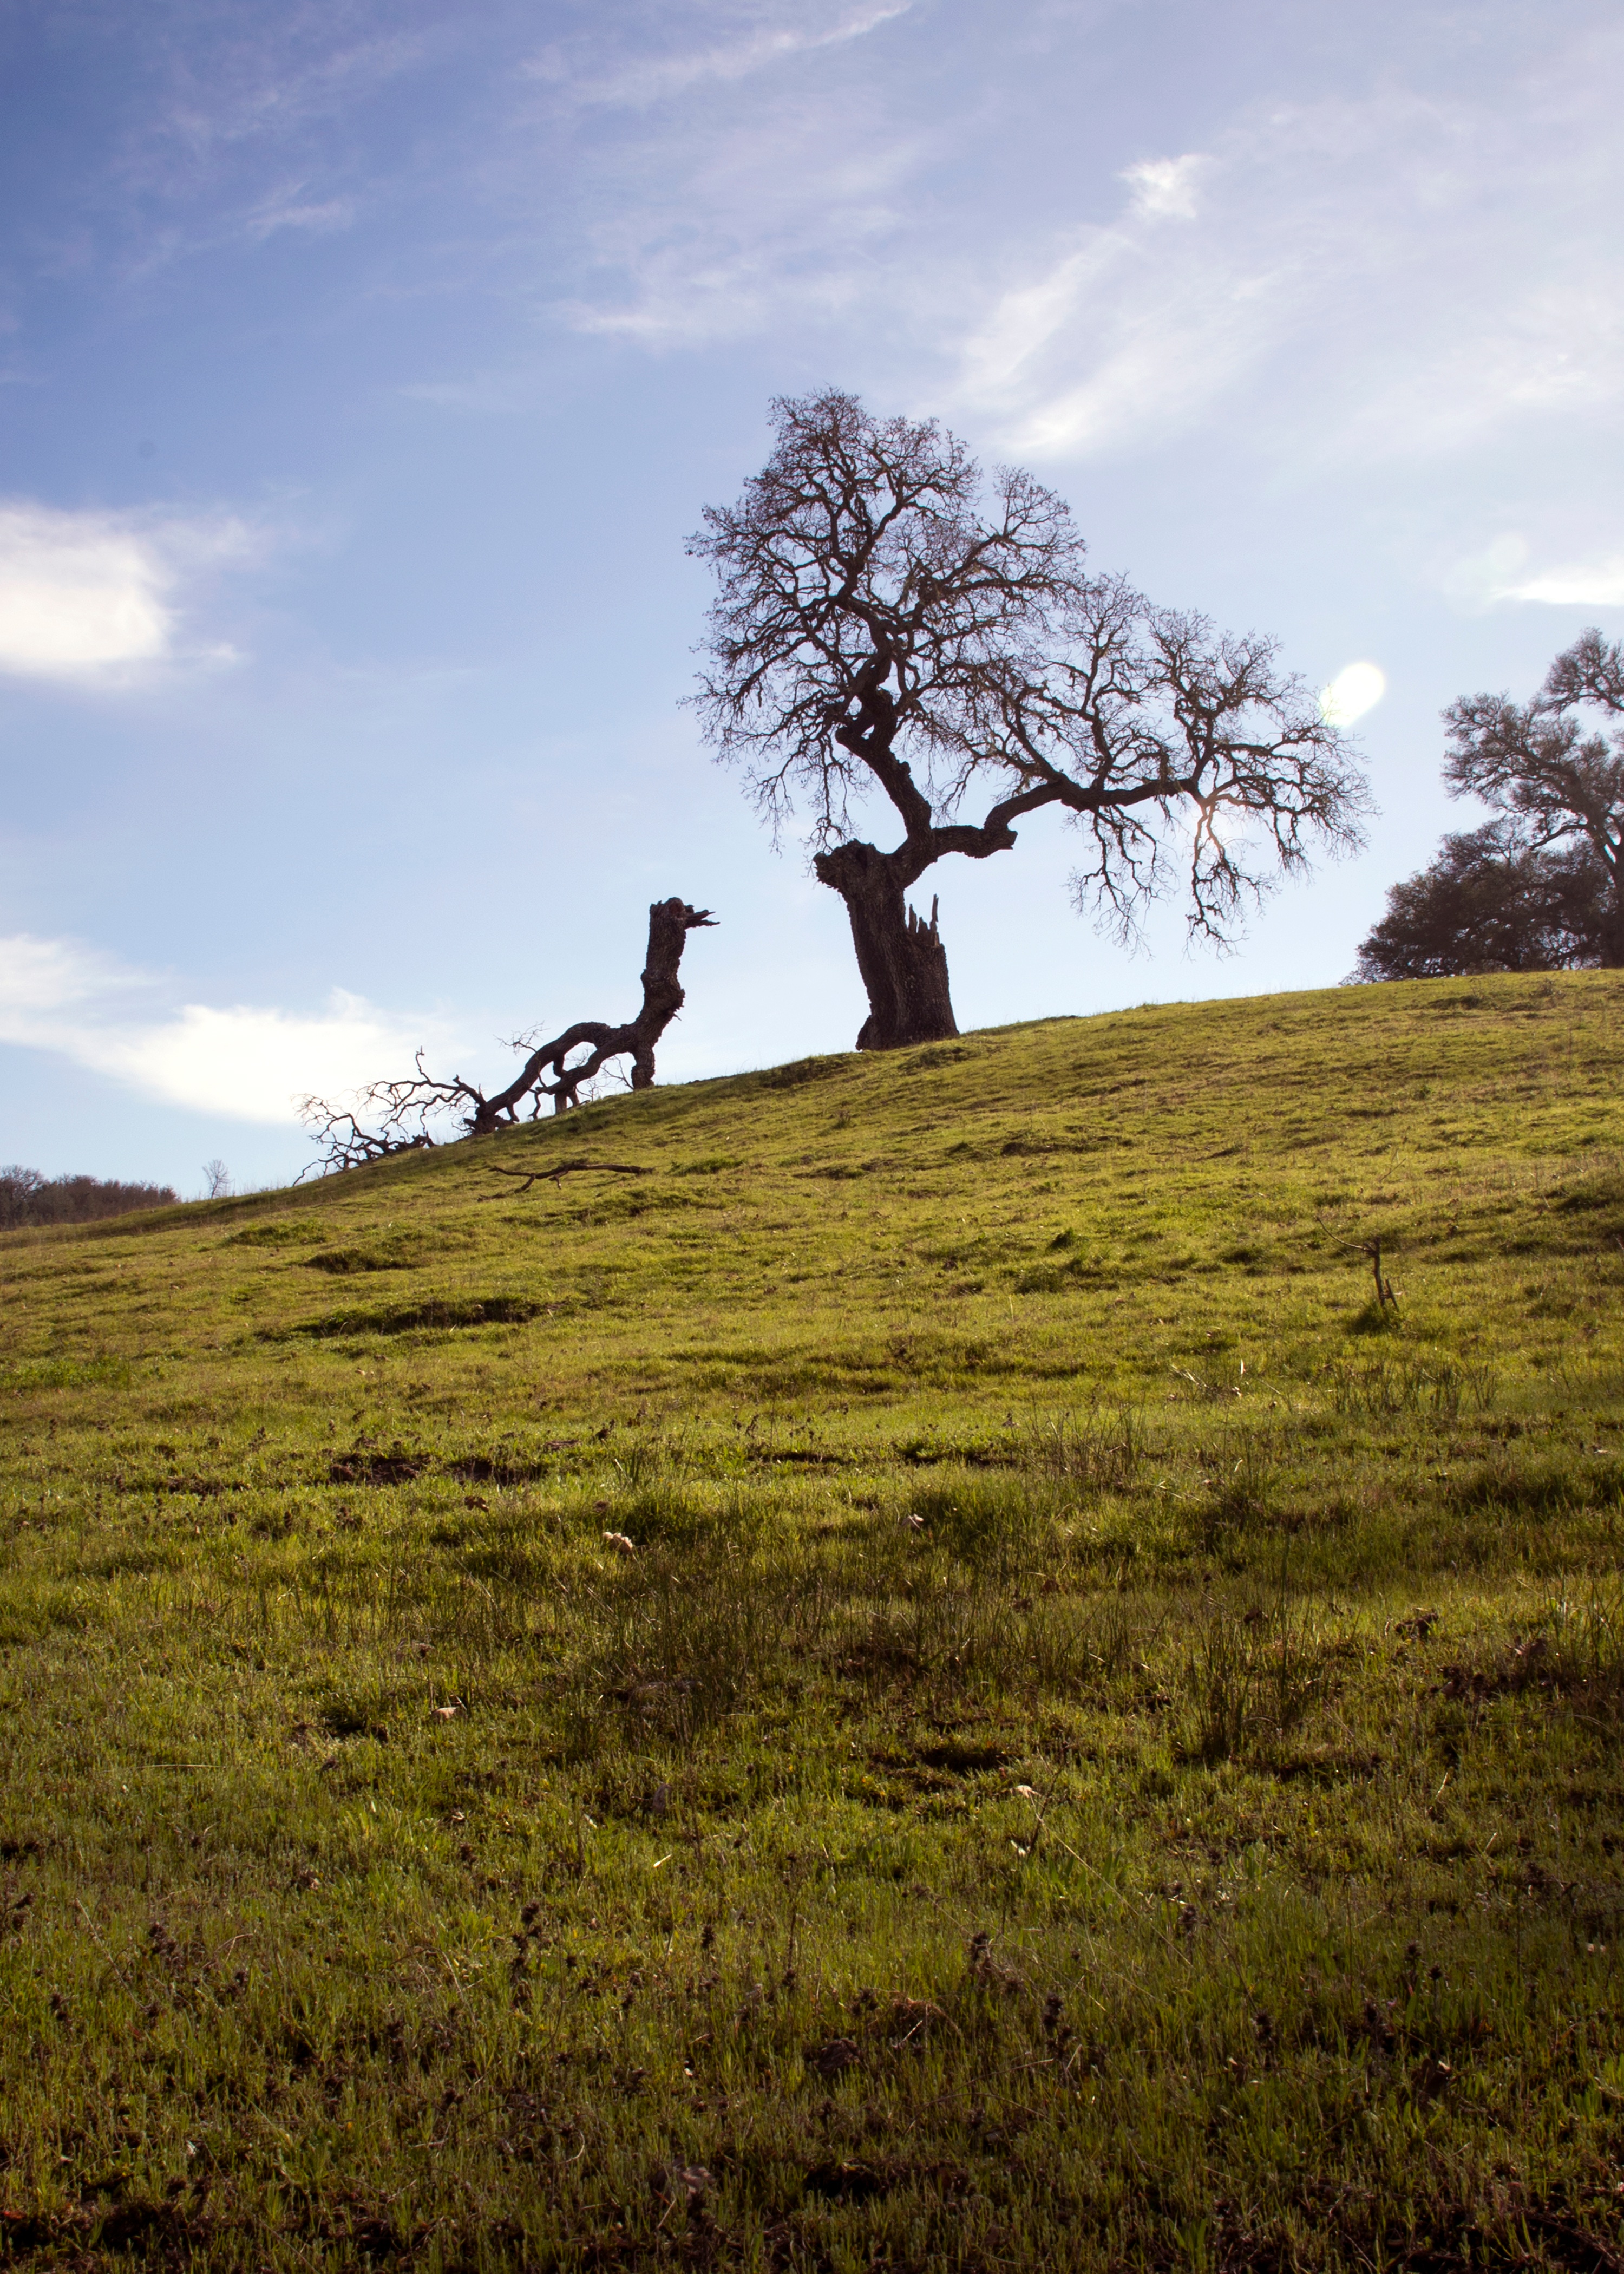
landscape, tree, nature, grass, wilderness, mountain, cloud, plant, sky, field, meadow, prairie, morning, hill, flower, wind, pasture, autumn, savanna, plain, grassland, wetland, plateau, habitat, ecosystem, rural area, natural environment, woody plant